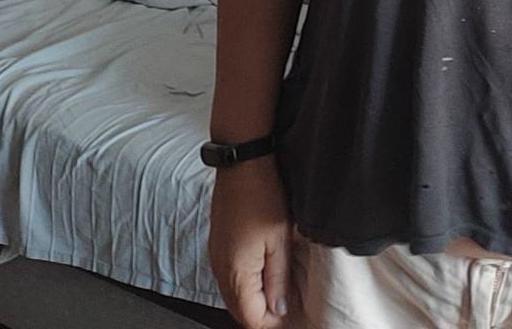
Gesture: no_gesture